Shigeharu Nakano

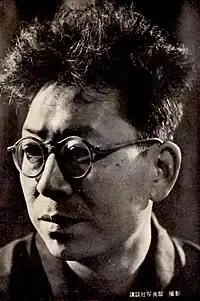
Shigeharu Nakano

Nakano was born in Maruoka, now part of Sakai, Fukui. In 1914, he enrolled in middle school in Fukui, Fukui, and attended high school in Hiratsuka, Kanagawa and Kanazawa, Ishikawa. In 1924, he entered the German literature department of the University of Tokyo. In 1931, he joined the Japanese Communist Party, for which he was arrested in 1934. Immediately after World War II, he rejoined the party and played a leading role in founding the JCP-affiliated literary society New Japanese Literature Association ("Shin Nihon Bungakkai"). In 1947, Nakano began a three-year term as elected representative to the government. In 1958, he was elected to the party's Central Committee, but in 1964 was expelled due to political conflicts. Nakano was one of the most prominent figures in the proletarian literary movement that dominated the Japanese literary field from mid 1920's to early 1930's.